Ashoka

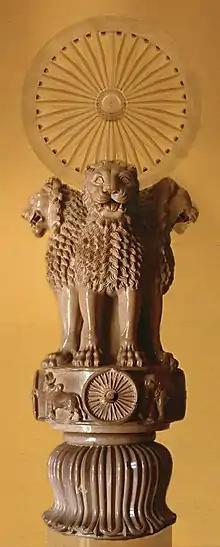
The Lion Capital of Ashoka in Sarnath, showing its four Asiatic lions standing back to back, and symbolizing the Four Noble Truths of Buddhism, supporting the Wheel of Moral law (Dharmachakra, reconstitution per Sarnath Museum notice) The lions stand on a circular abacus, decorated with dharmachakras alternating with four animals in profile: horse, bull, elephant and lion. The architectural "bell" below the abacus, is a stylized upside down lotus. Sarnath Museum.

The "Mahavamsa" states that when Bindusara fell sick, Ashoka returned to Pataliputra from Ujjain and gained control of the capital. After his father's death, Ashoka had his eldest brother killed and ascended the throne. The text also states that Ashoka killed ninety-nine of his half-brothers, including Sumana. The "Dipavamsa" states that he killed a hundred of his brothers and was crowned four years later. The "Vamsatthapakasini" adds that an Ajivika ascetic had predicted this massacre based on the interpretation of a dream of Ashoka's mother. According to these accounts, only Ashoka's uterine brother Tissa was spared. Other sources name the surviving brother Vitashoka, Vigatashoka, Sudatta (So-ta-to in "A-yi-uang-chuan"), or Sugatra (Siu-ka-tu-lu in "Fen-pie-kung-te-hun").